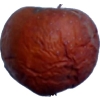
Label: apples